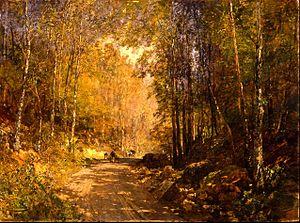
Emil Jakob Schindler, né le 27 avril 1842 à Vienne, et mort le 9 août 1892, à Westerland - Sylt, est un peintre autrichien, spécialisé dans les paysages, et le père d'Alma Mahler.